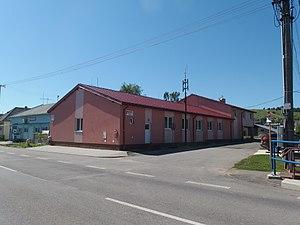
Benkovce est un village de Slovaquie situé dans la région de Prešov.